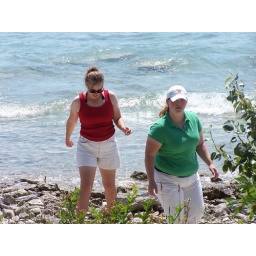
Alison and Julie played in the water just across the street from the stairs to Pontiacs Trail.